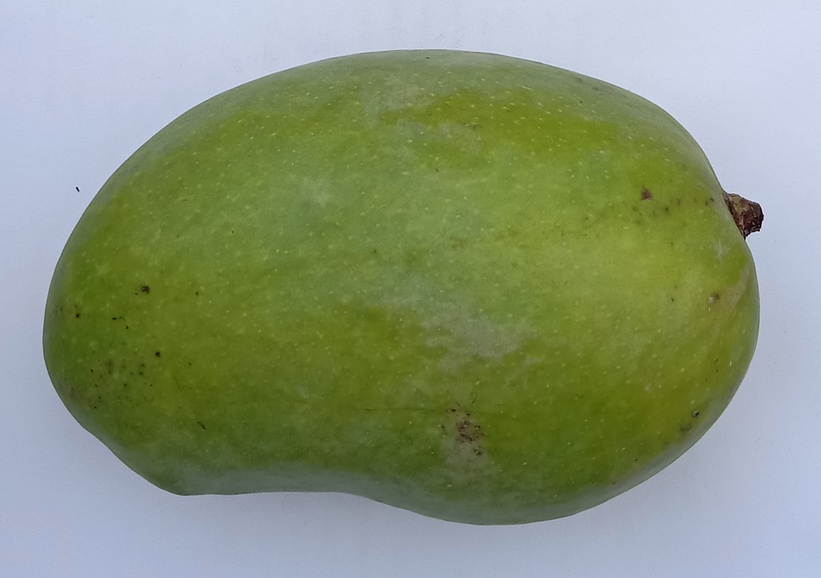
Mango variety: Chaunsa (White)